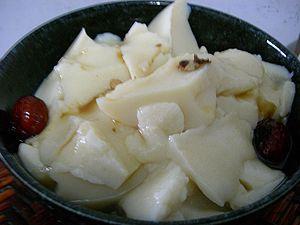
Le douhua est la forme courte de doufuhua. Il est également appelé en chinois doufunao. Il porte parfois le nom de fromage de soja dans le commerce. Il s'agit d'un encas chinois préparé à partir de tofu très mou. Il ne faut pas le confondre avec le tofu soyeux qui est un peu plus ferme.